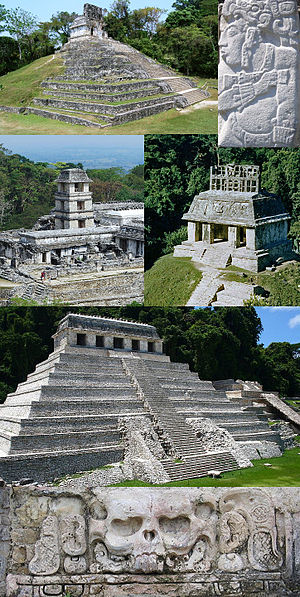
Palenque
Maya ruiner i Palenque
Palenque er en by i den mexikanske delstat Chiapas og ligger 191 km fra San Cristóbal de Las Casas.